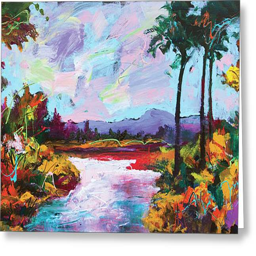
greeting card featuring composition by person